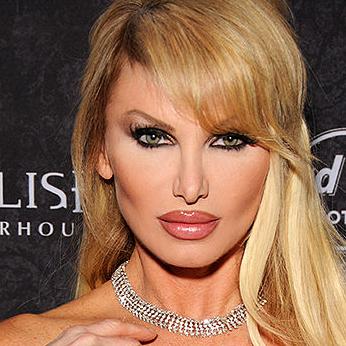
Age: 45